Hasan Saifuddin Chandan

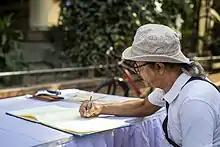
Hasan Saifuddin Chandan is writing his comment at Wellness of Bangladesh Photography exhibition at Bangladesh University of Health Sciences.

Chandan passed his matriculation from Government Laboratory High School & Collage, Dhaka, Bangladesh; intermediate from Notre Dame College, Dhaka.